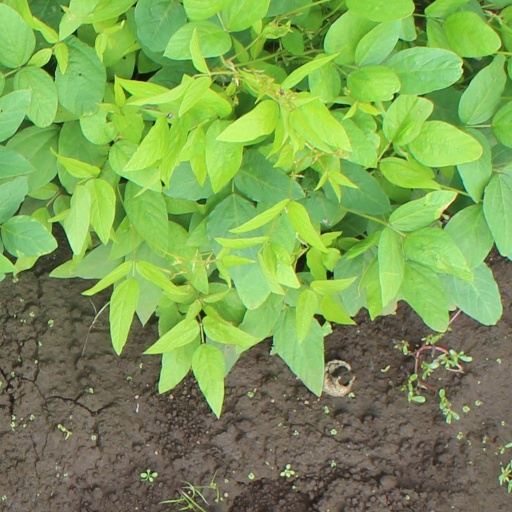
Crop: soybean